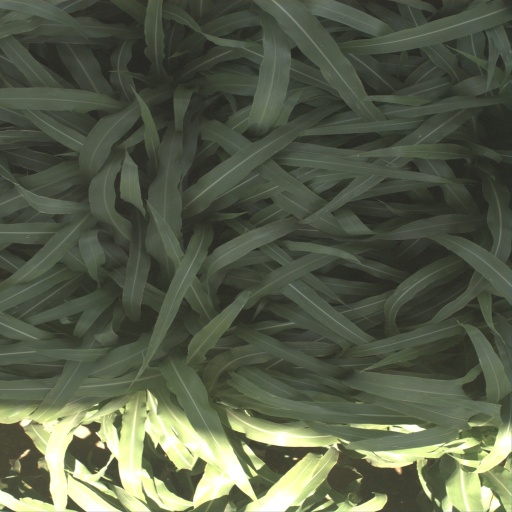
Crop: sorghum